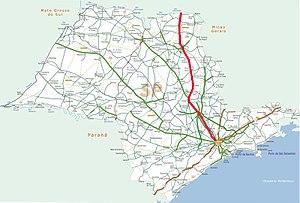
La rodovia Anhangüera ou Via Anhangüera est une route à caractéristiques autoroutières de l'État de São Paulo au Brésil codifiée SP-330.